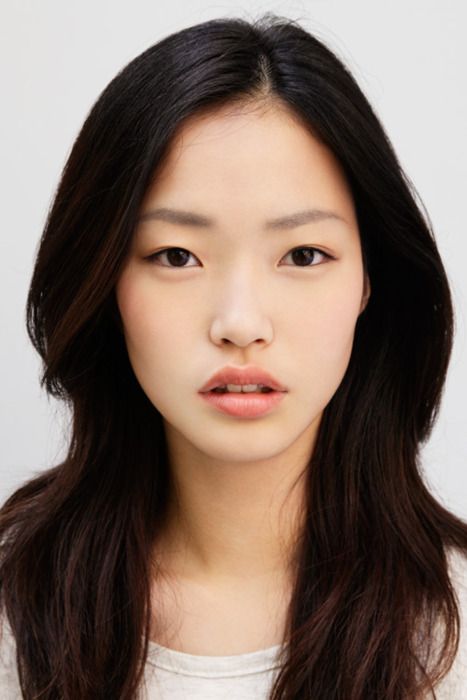
Gender: women